James Ford Bell

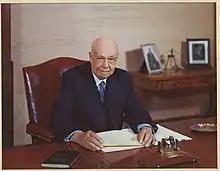
Portrait

James Ford Bell (August 16, 1879 – May 7, 1961), was an American business leader and philanthropist, was the founder of General Mills in 1928. He served as president of General Mills from 1928 to 1934 and as chairman from 1934 to 1948. He remained a board member until his death in 1961.